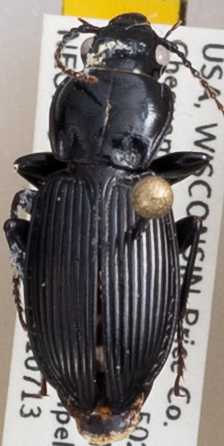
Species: Pterostichus novus
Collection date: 2021-07-13 04:00:00
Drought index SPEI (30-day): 0.136
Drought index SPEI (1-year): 0.132
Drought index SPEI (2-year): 1.45